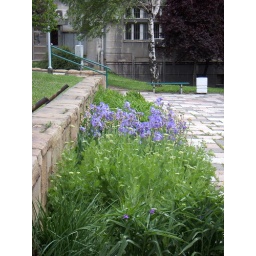
Spring flowers along a street in Belgrade